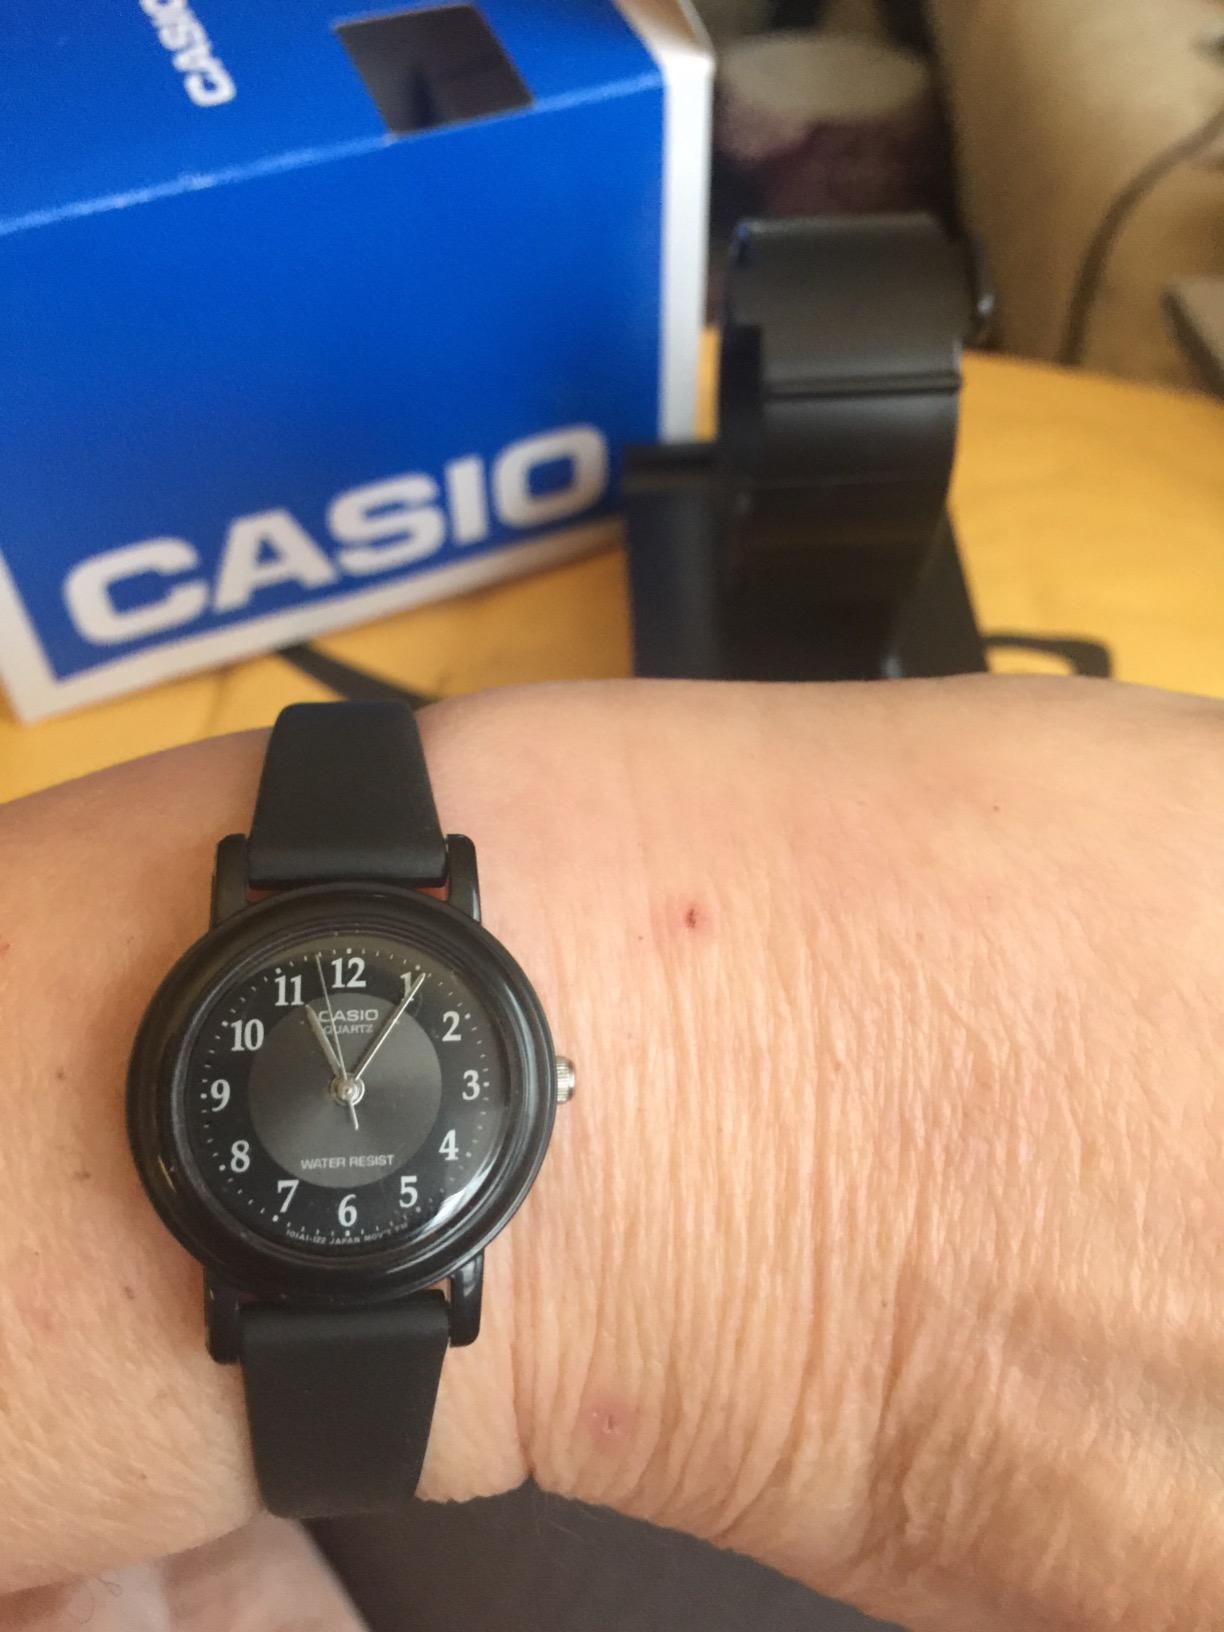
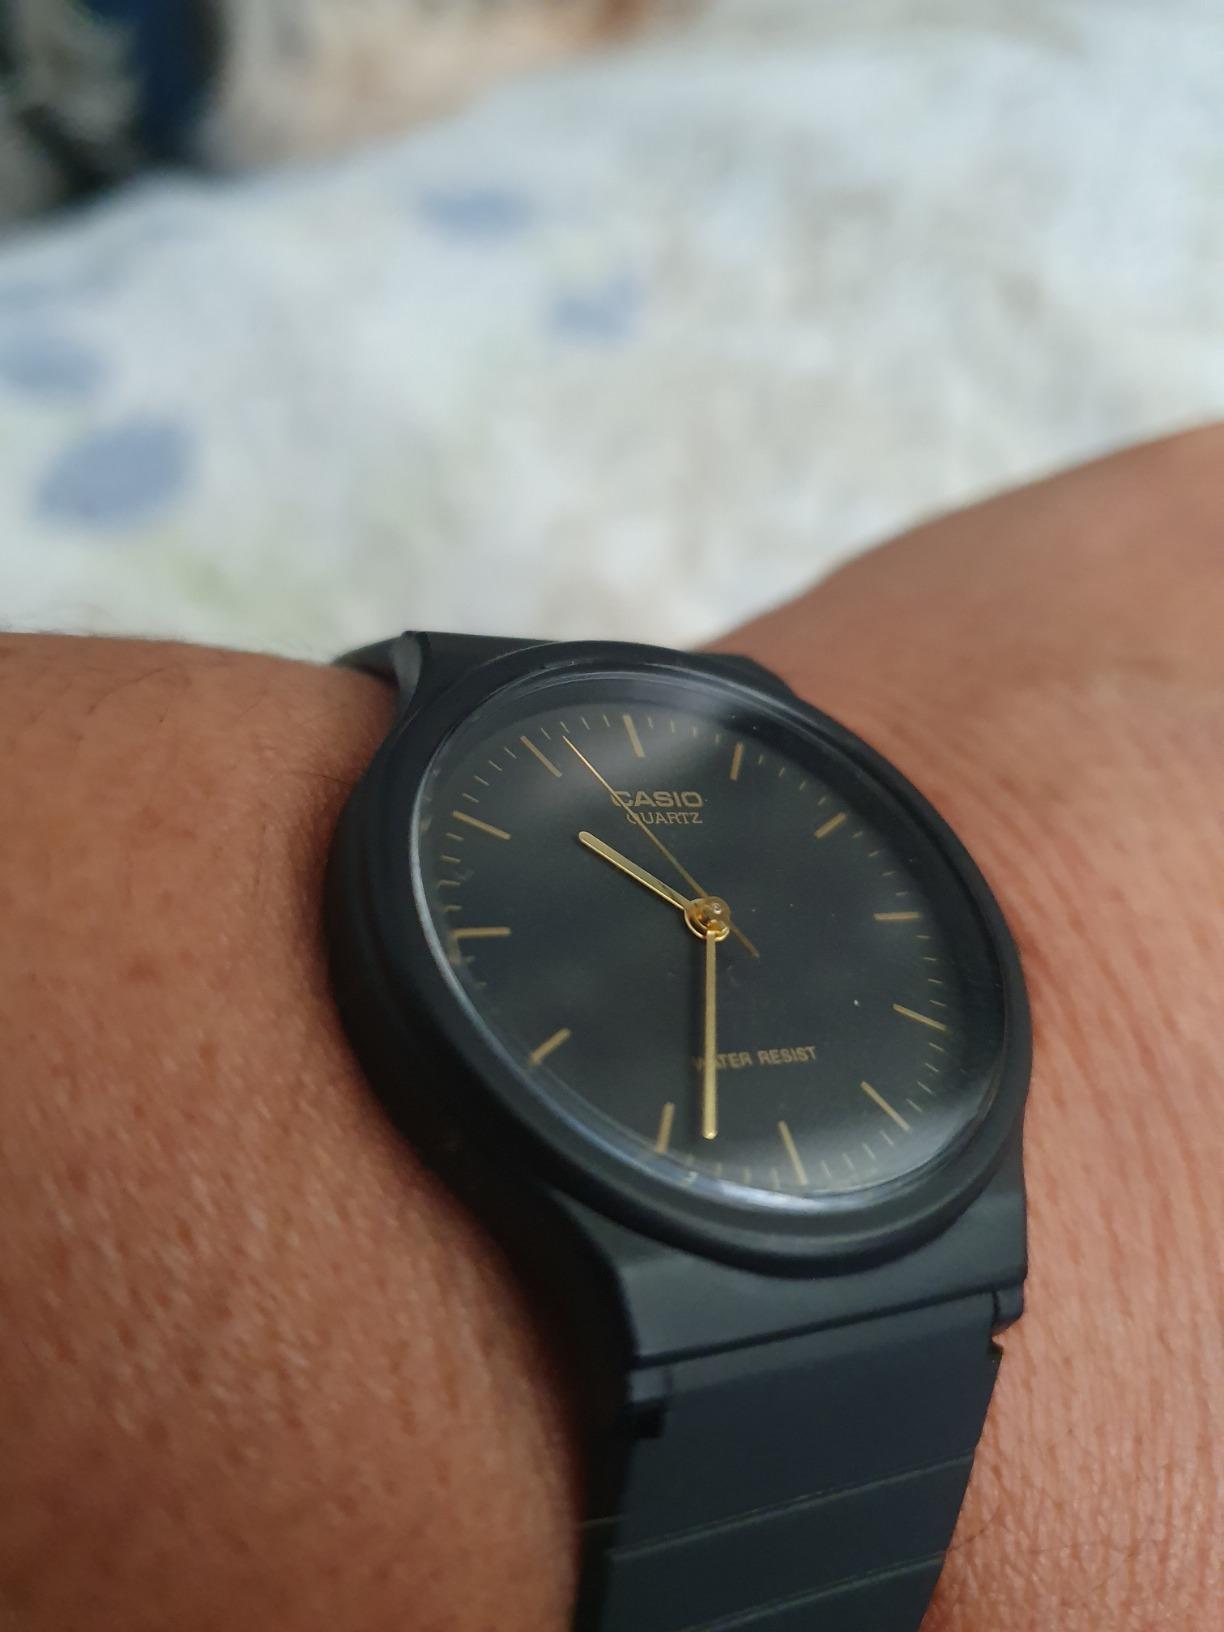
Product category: accessories_watch
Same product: no